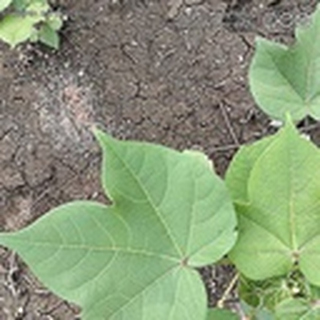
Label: healthy_cotton